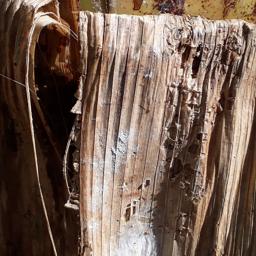
Label: BACTERIAL SOFT ROT